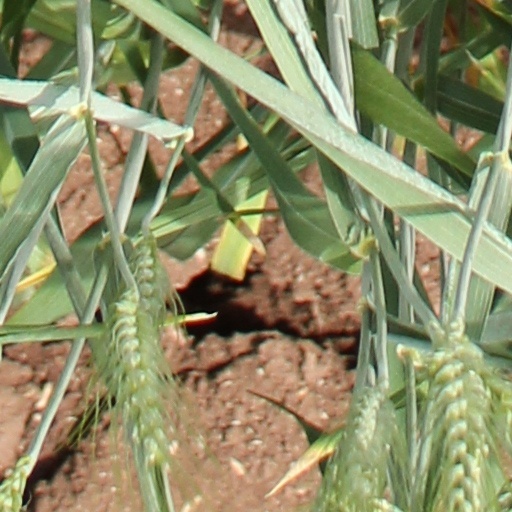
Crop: wheat